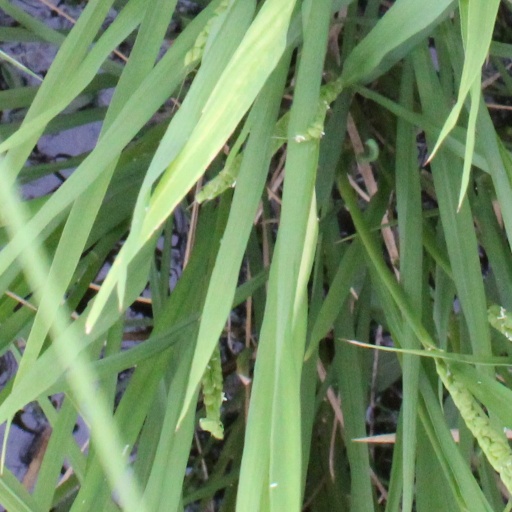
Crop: rice